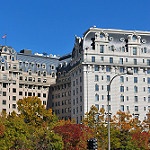
Label: buildings